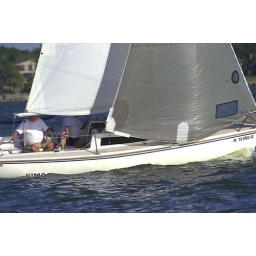
Clear Lake, Texas Wednesday sail boat races in 2006